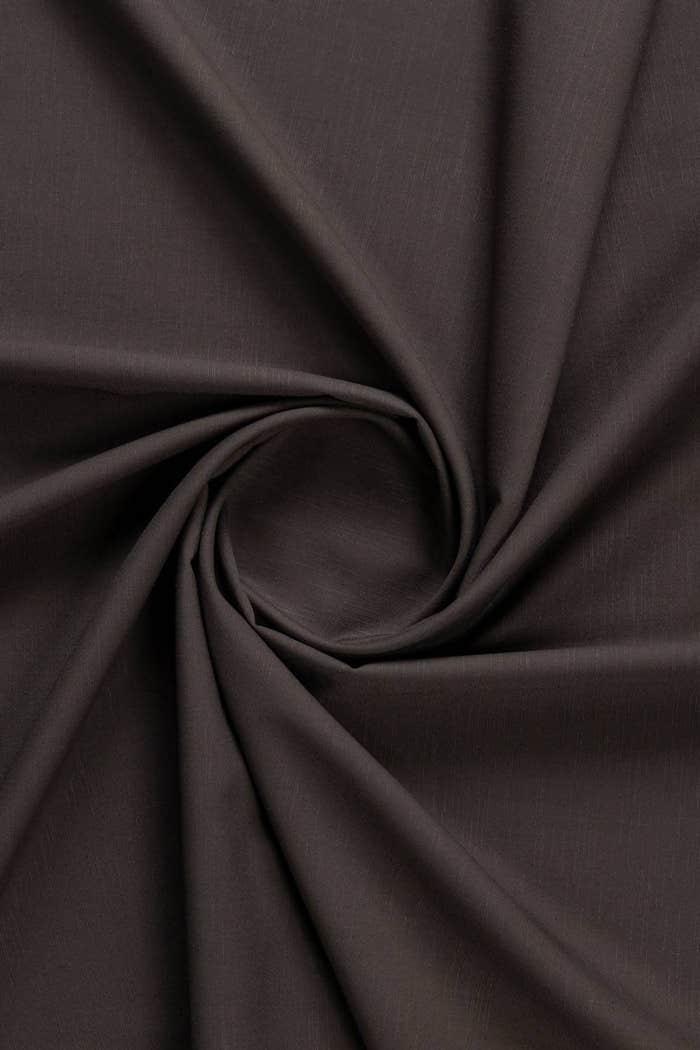
dark chocolate plain weave fabric t tee